Shinano-Kizaki Station

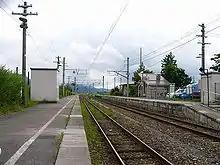
Shinano-Kizaki platform, July 2003

The station consists of two ground-level opposed side platforms connected by a level crossing. The station is unattended.